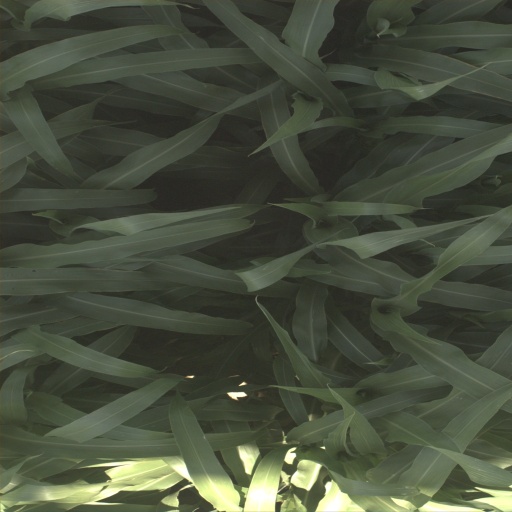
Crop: sorghum